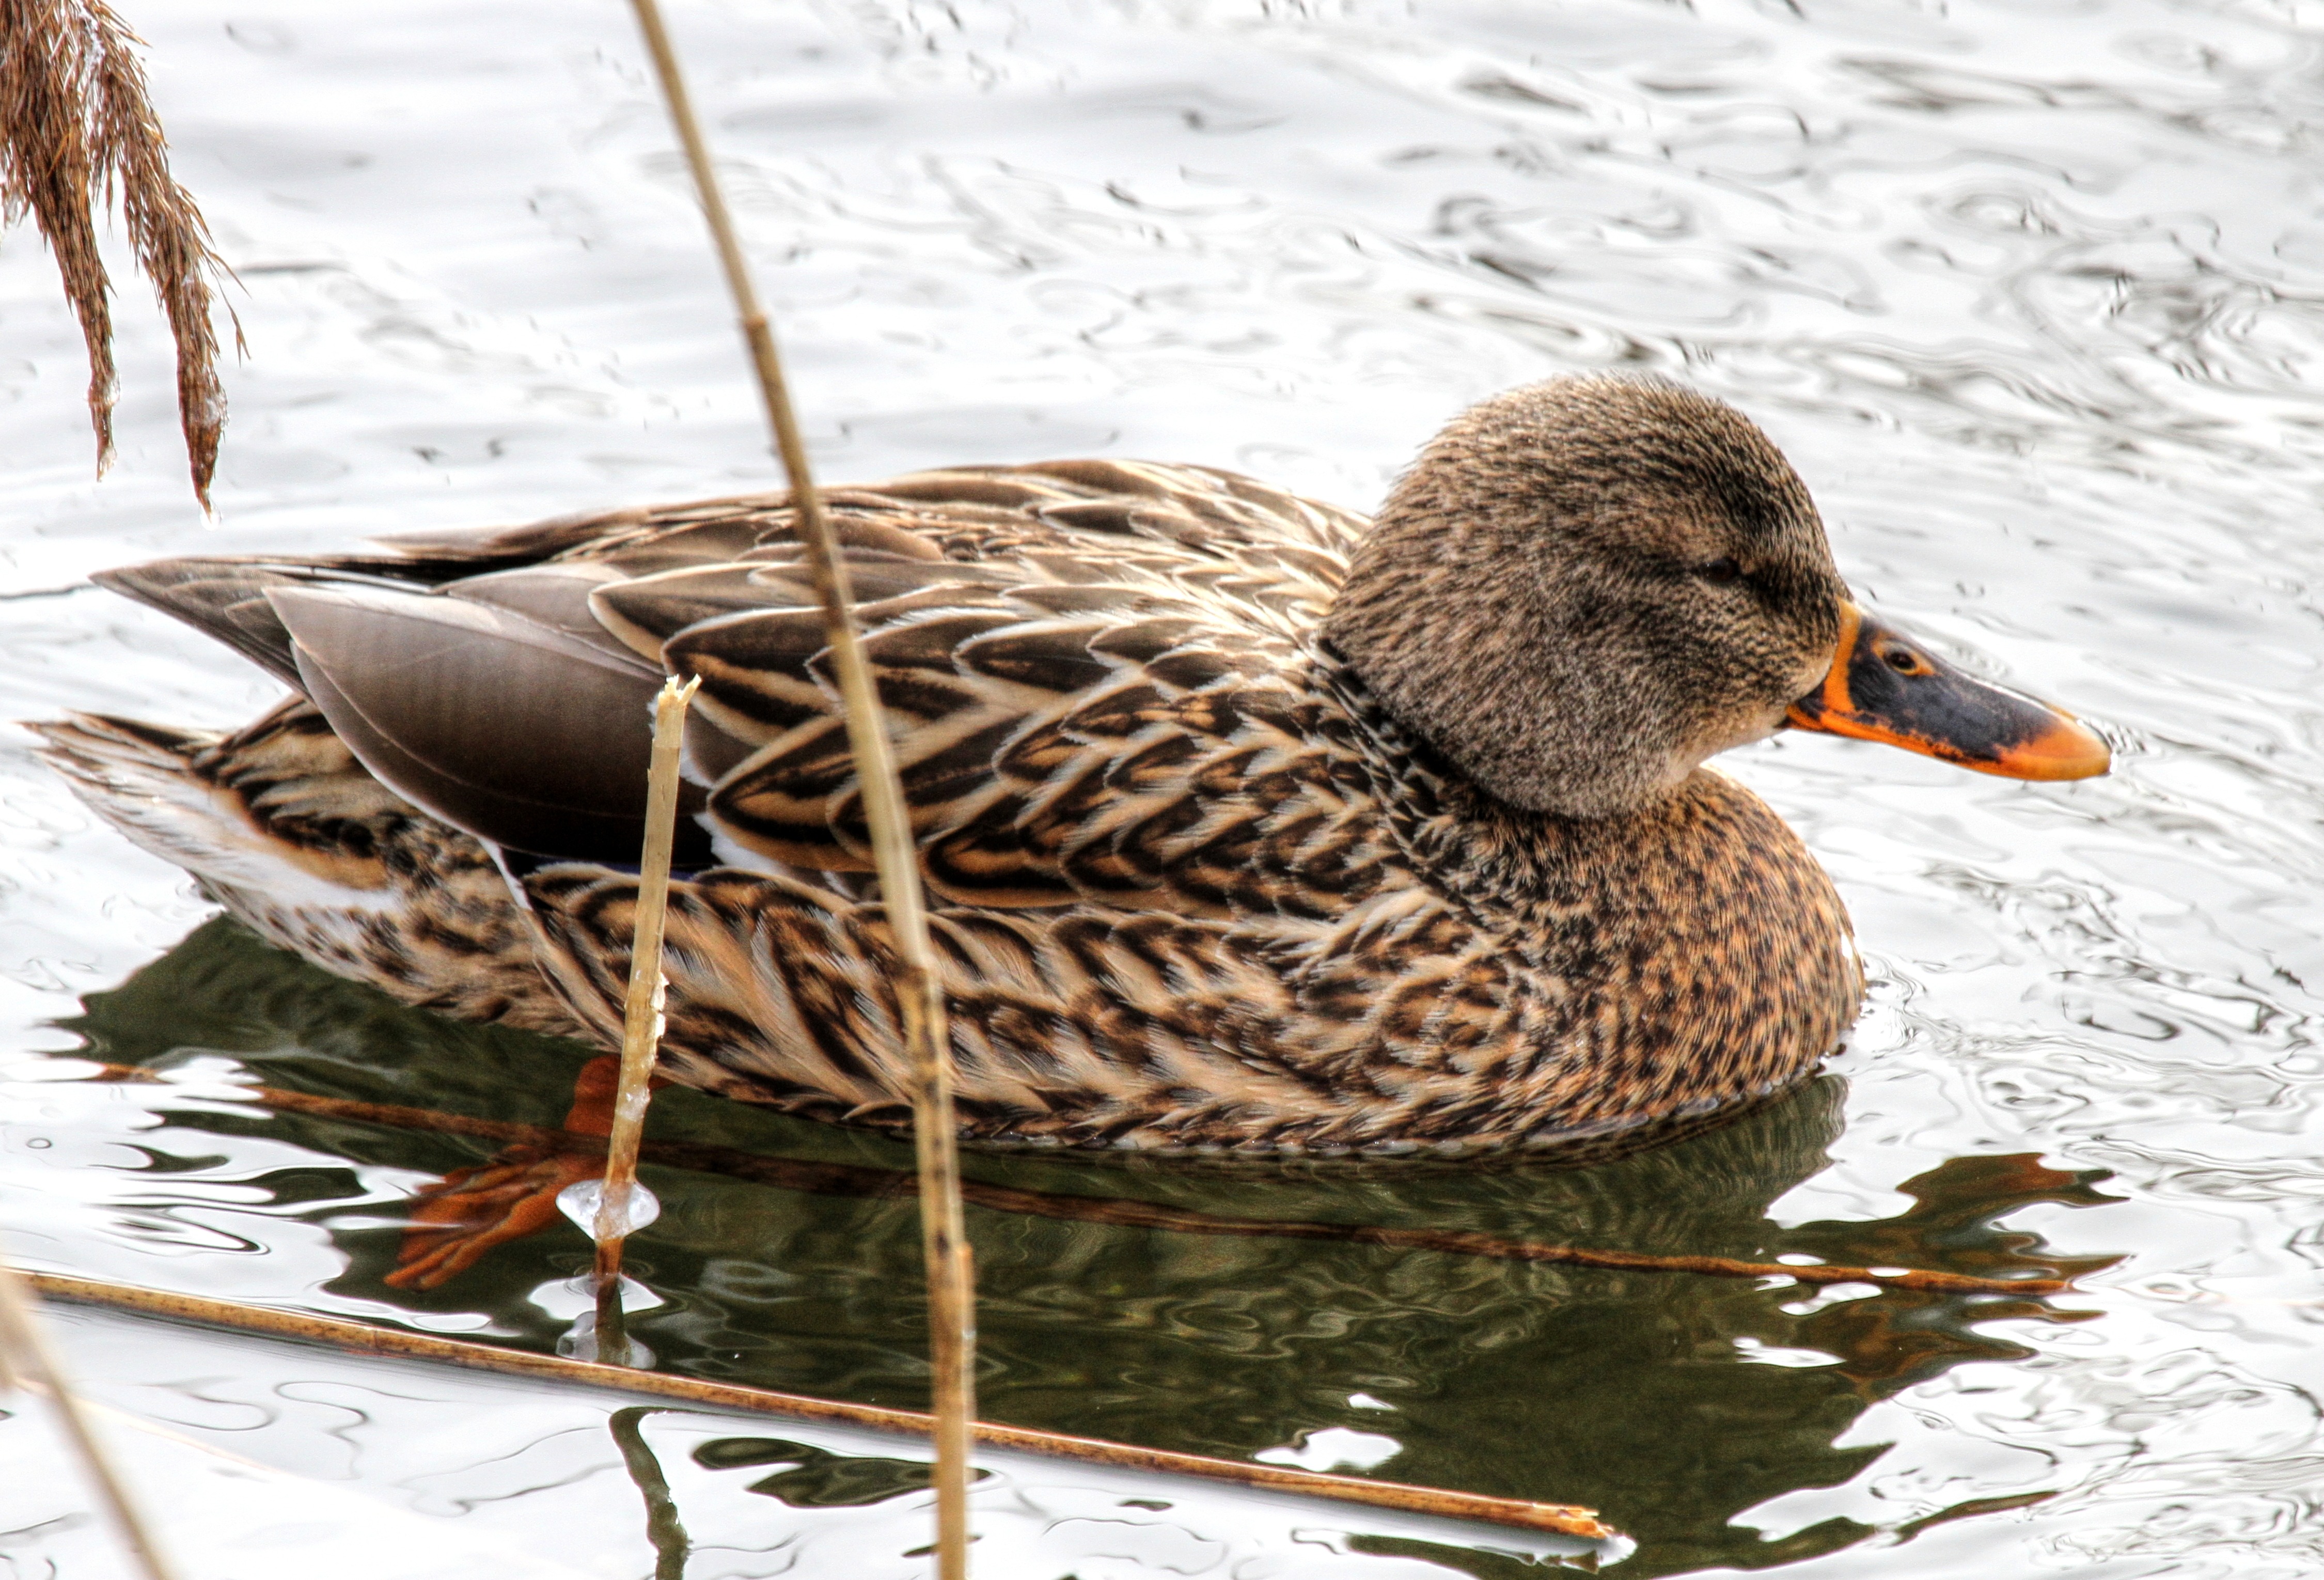
landscape, water, nature, bird, wing, lake, animal, river, wildlife, swim, spring, beak, feather, fauna, surface, plumage, poultry, duck, head, vertebrate, ducks, bill, waterfowl, wild bird, waters, water bird, animal world, mallard, canard, mirroring, ducks geese and swans, seaduck